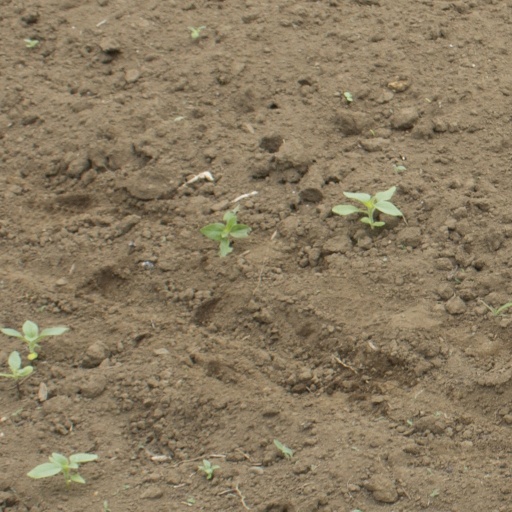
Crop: Jerusalem artichoke